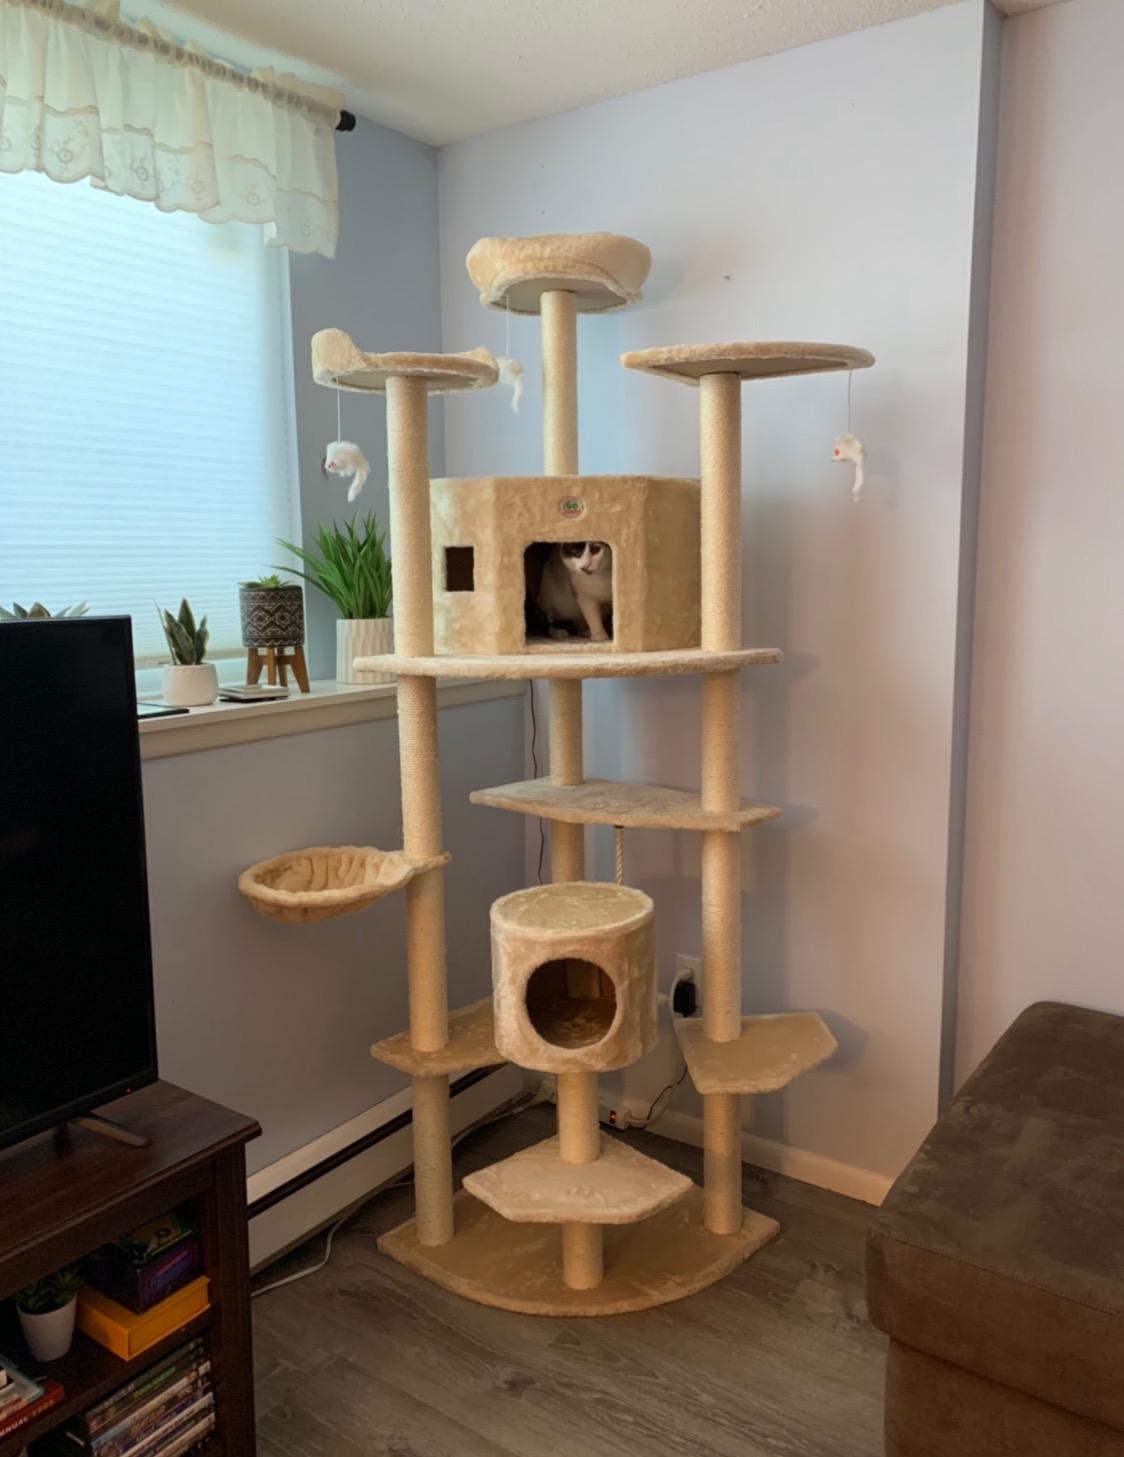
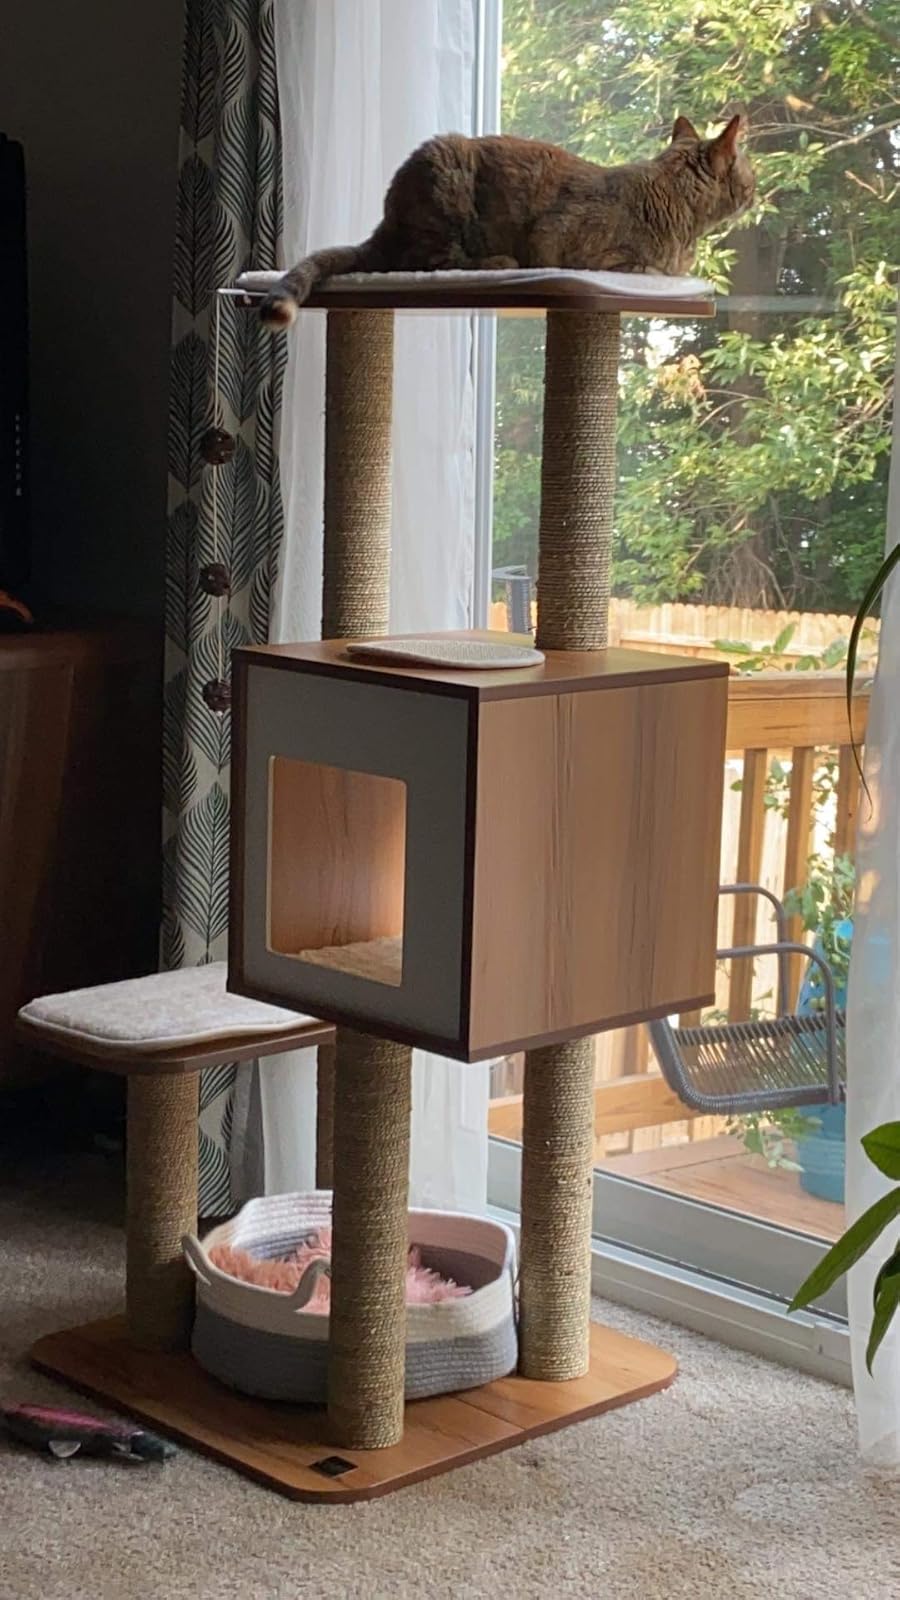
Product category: items_cat tree
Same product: no